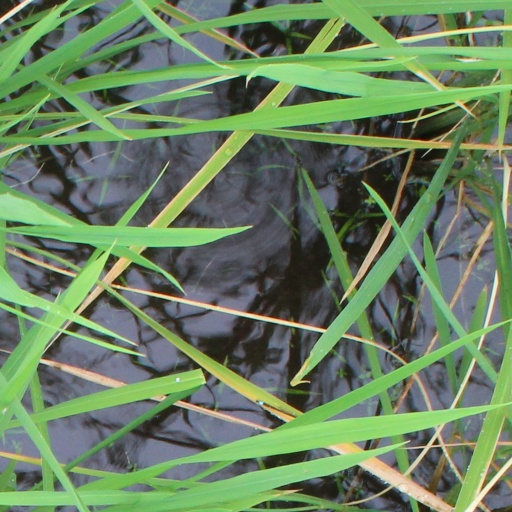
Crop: rice